Airlock

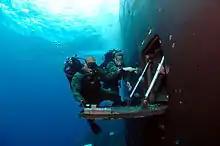
US Navy submarine diving lock out

The first airlock patent was granted in 1830 to Thomas Cochrane, who came up with the idea to help facilitate underground tunnel construction. It was put into use in 1879 during an attempt to dig a tunnel under the Hudson river.